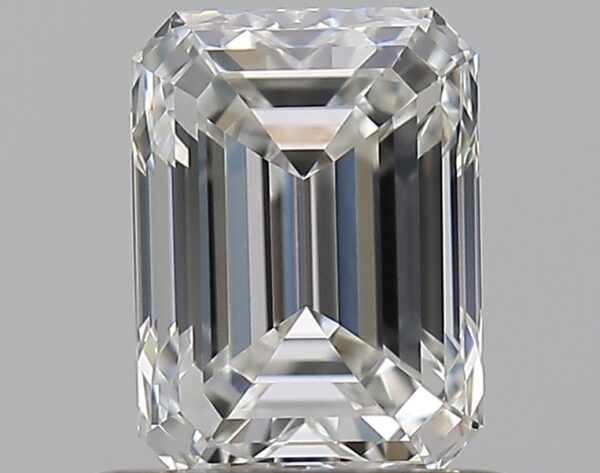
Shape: emerald
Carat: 0.71
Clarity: VS1
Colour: H
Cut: EX
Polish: EX
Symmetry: VG
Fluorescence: N
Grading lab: GIA
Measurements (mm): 5.83 x 4.3 x 2.94